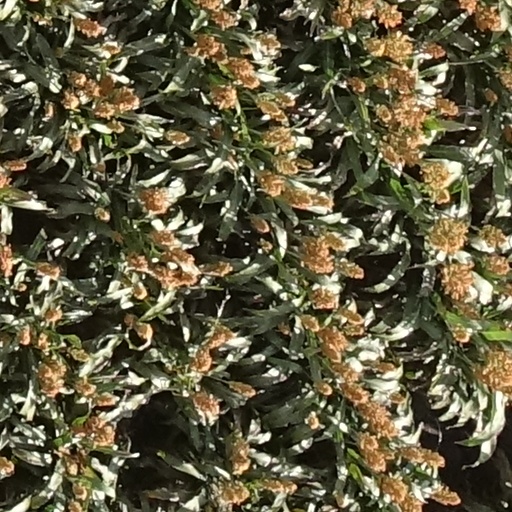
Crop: sorghum